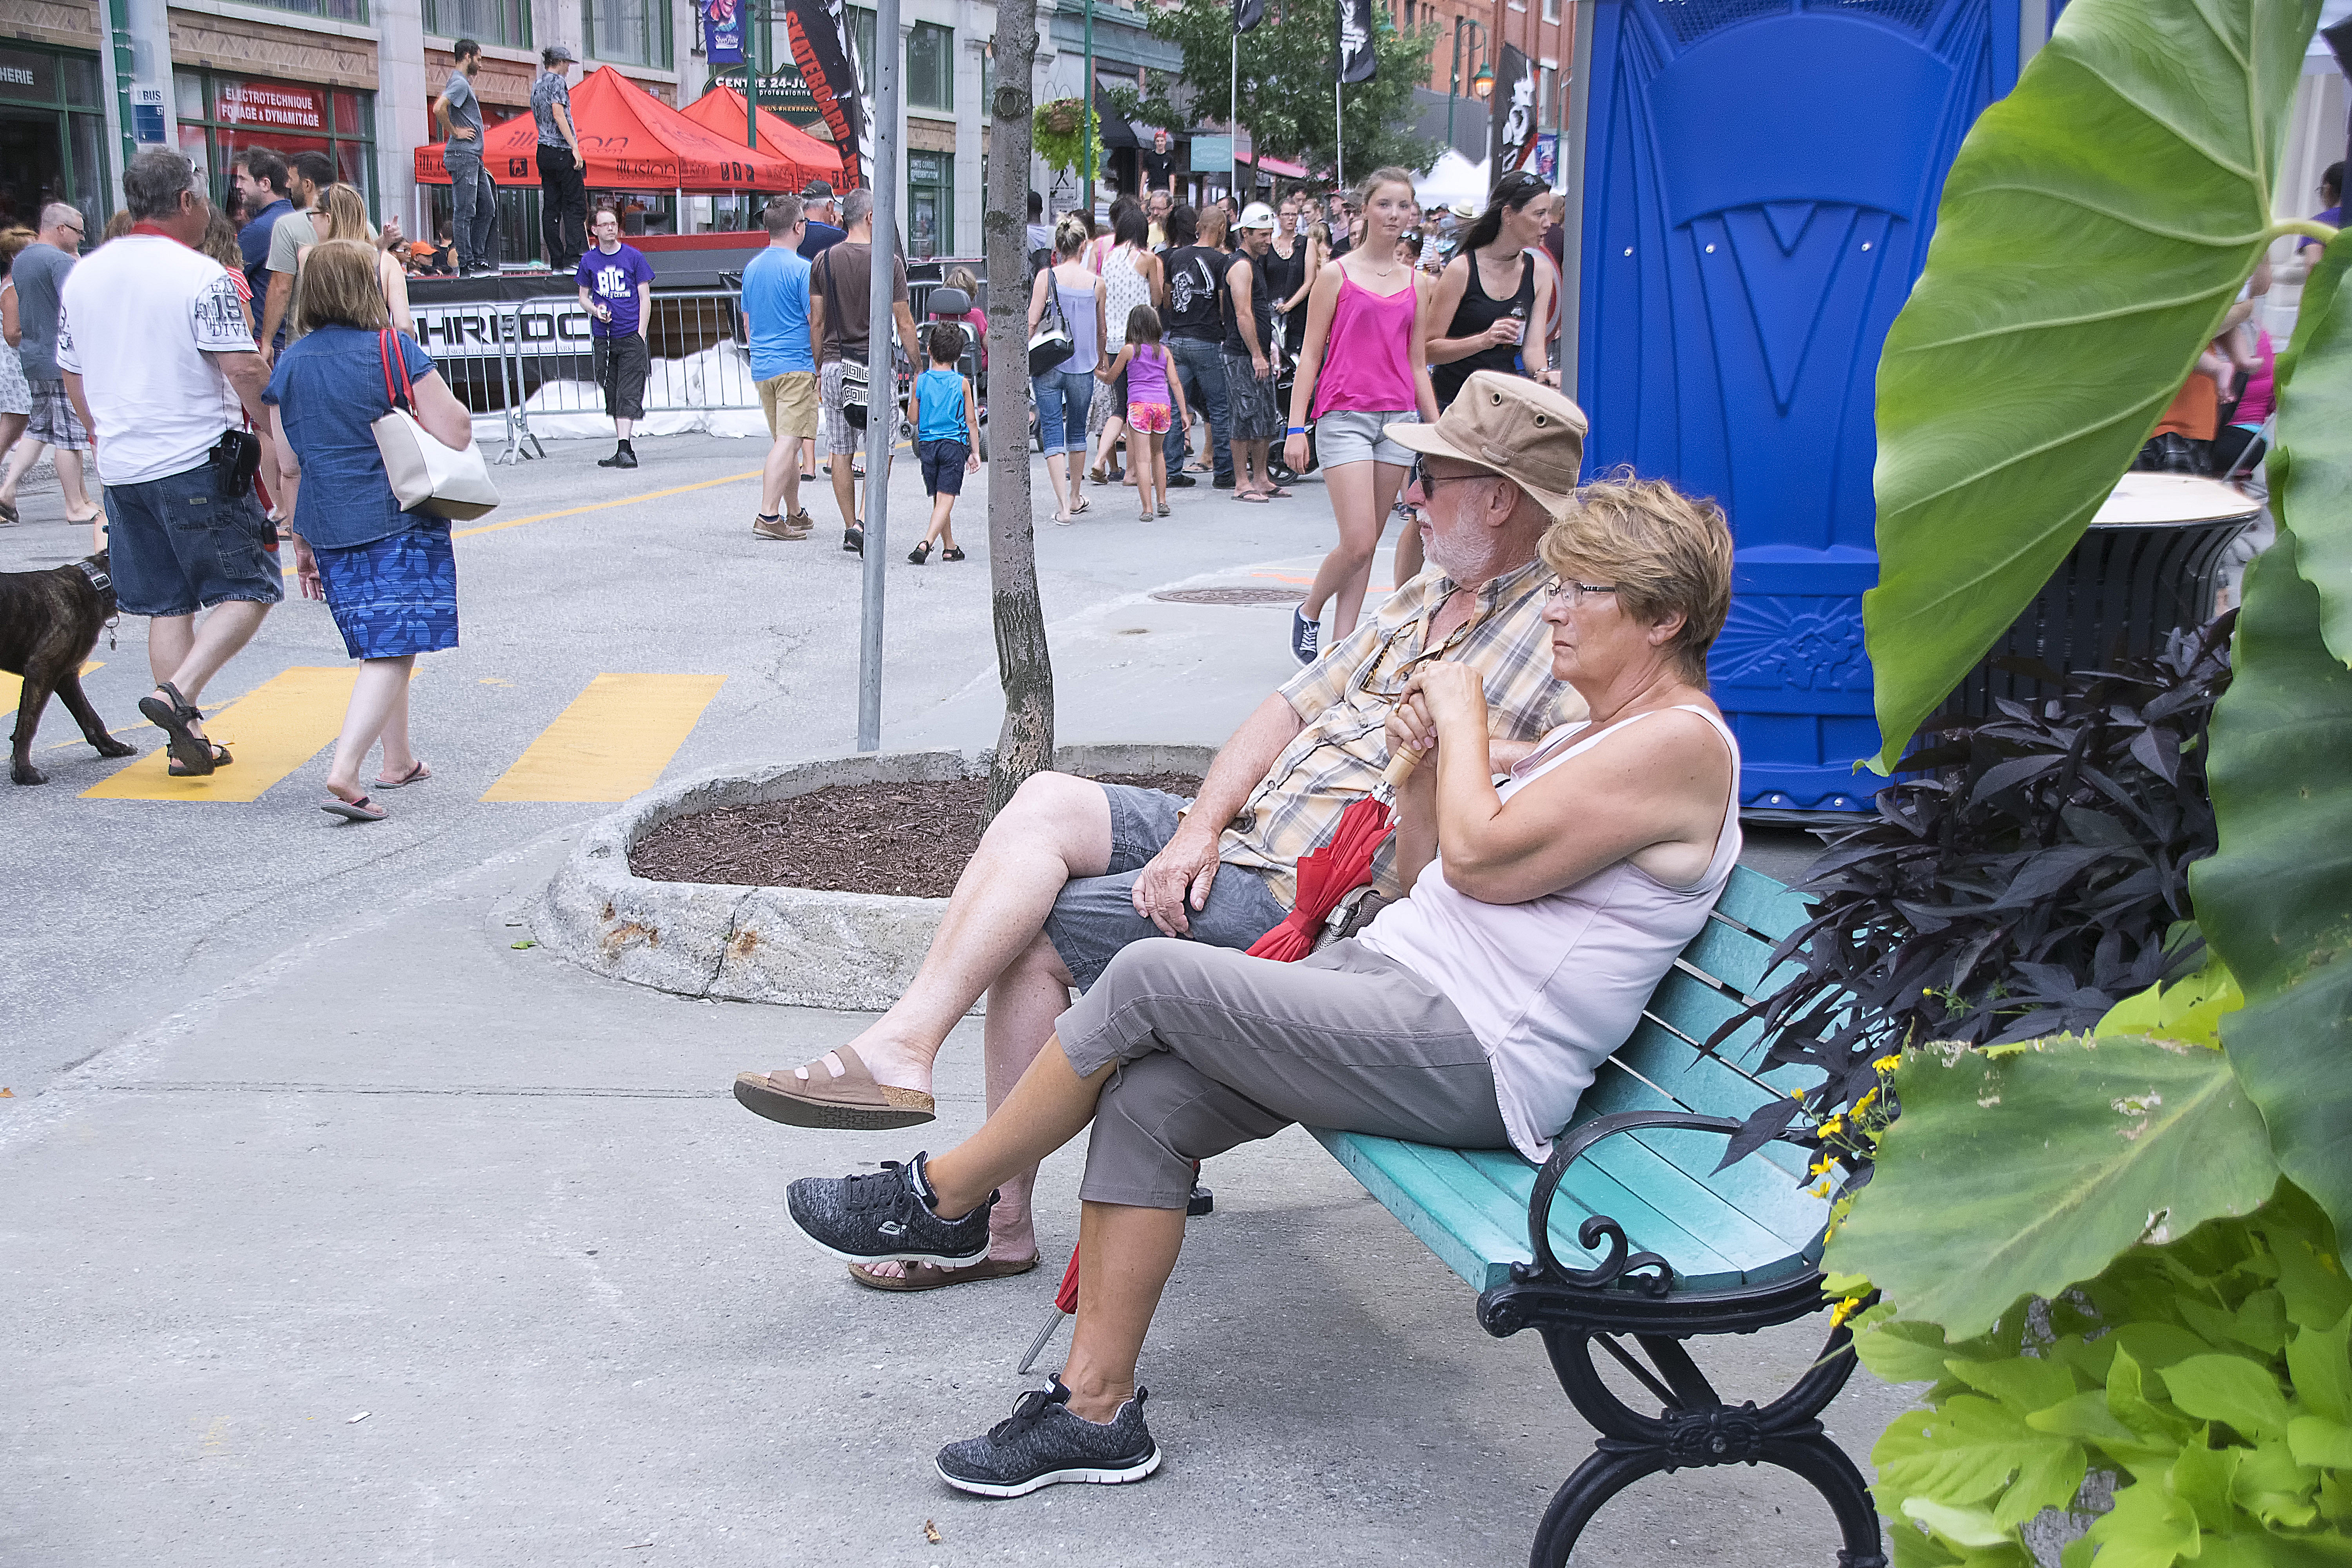
people, street, urban, vehicle, graffiti, art, festival, canada, quebec, sherbrooke, urbain, amalgam